Mayoralty of Rob Ford

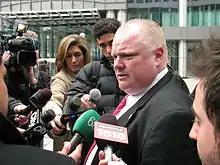
Ford speaking to reporters in April 2011

Over his career, Rob Ford frequently criticized and came into conflict with the media. Not long after his election, "NOW Magazine" published a fake nude photograph of Ford on its cover, with a strategically placed fig leaf. The issue ("NOW" is distributed as a free weekly) was initially removed from all locations at City Hall and later returned. While Ford did not ask for an apology, his supporters on council did, but "NOW" refused. The "Toronto Star" and Ford began an ongoing dispute. Several columnists regularly wrote critical articles of Ford. In response, Ford refused to meet with "Toronto Star" reporters and in December 2011, the "Toronto Star" filed a complaint with the City of Toronto's integrity commissioner.